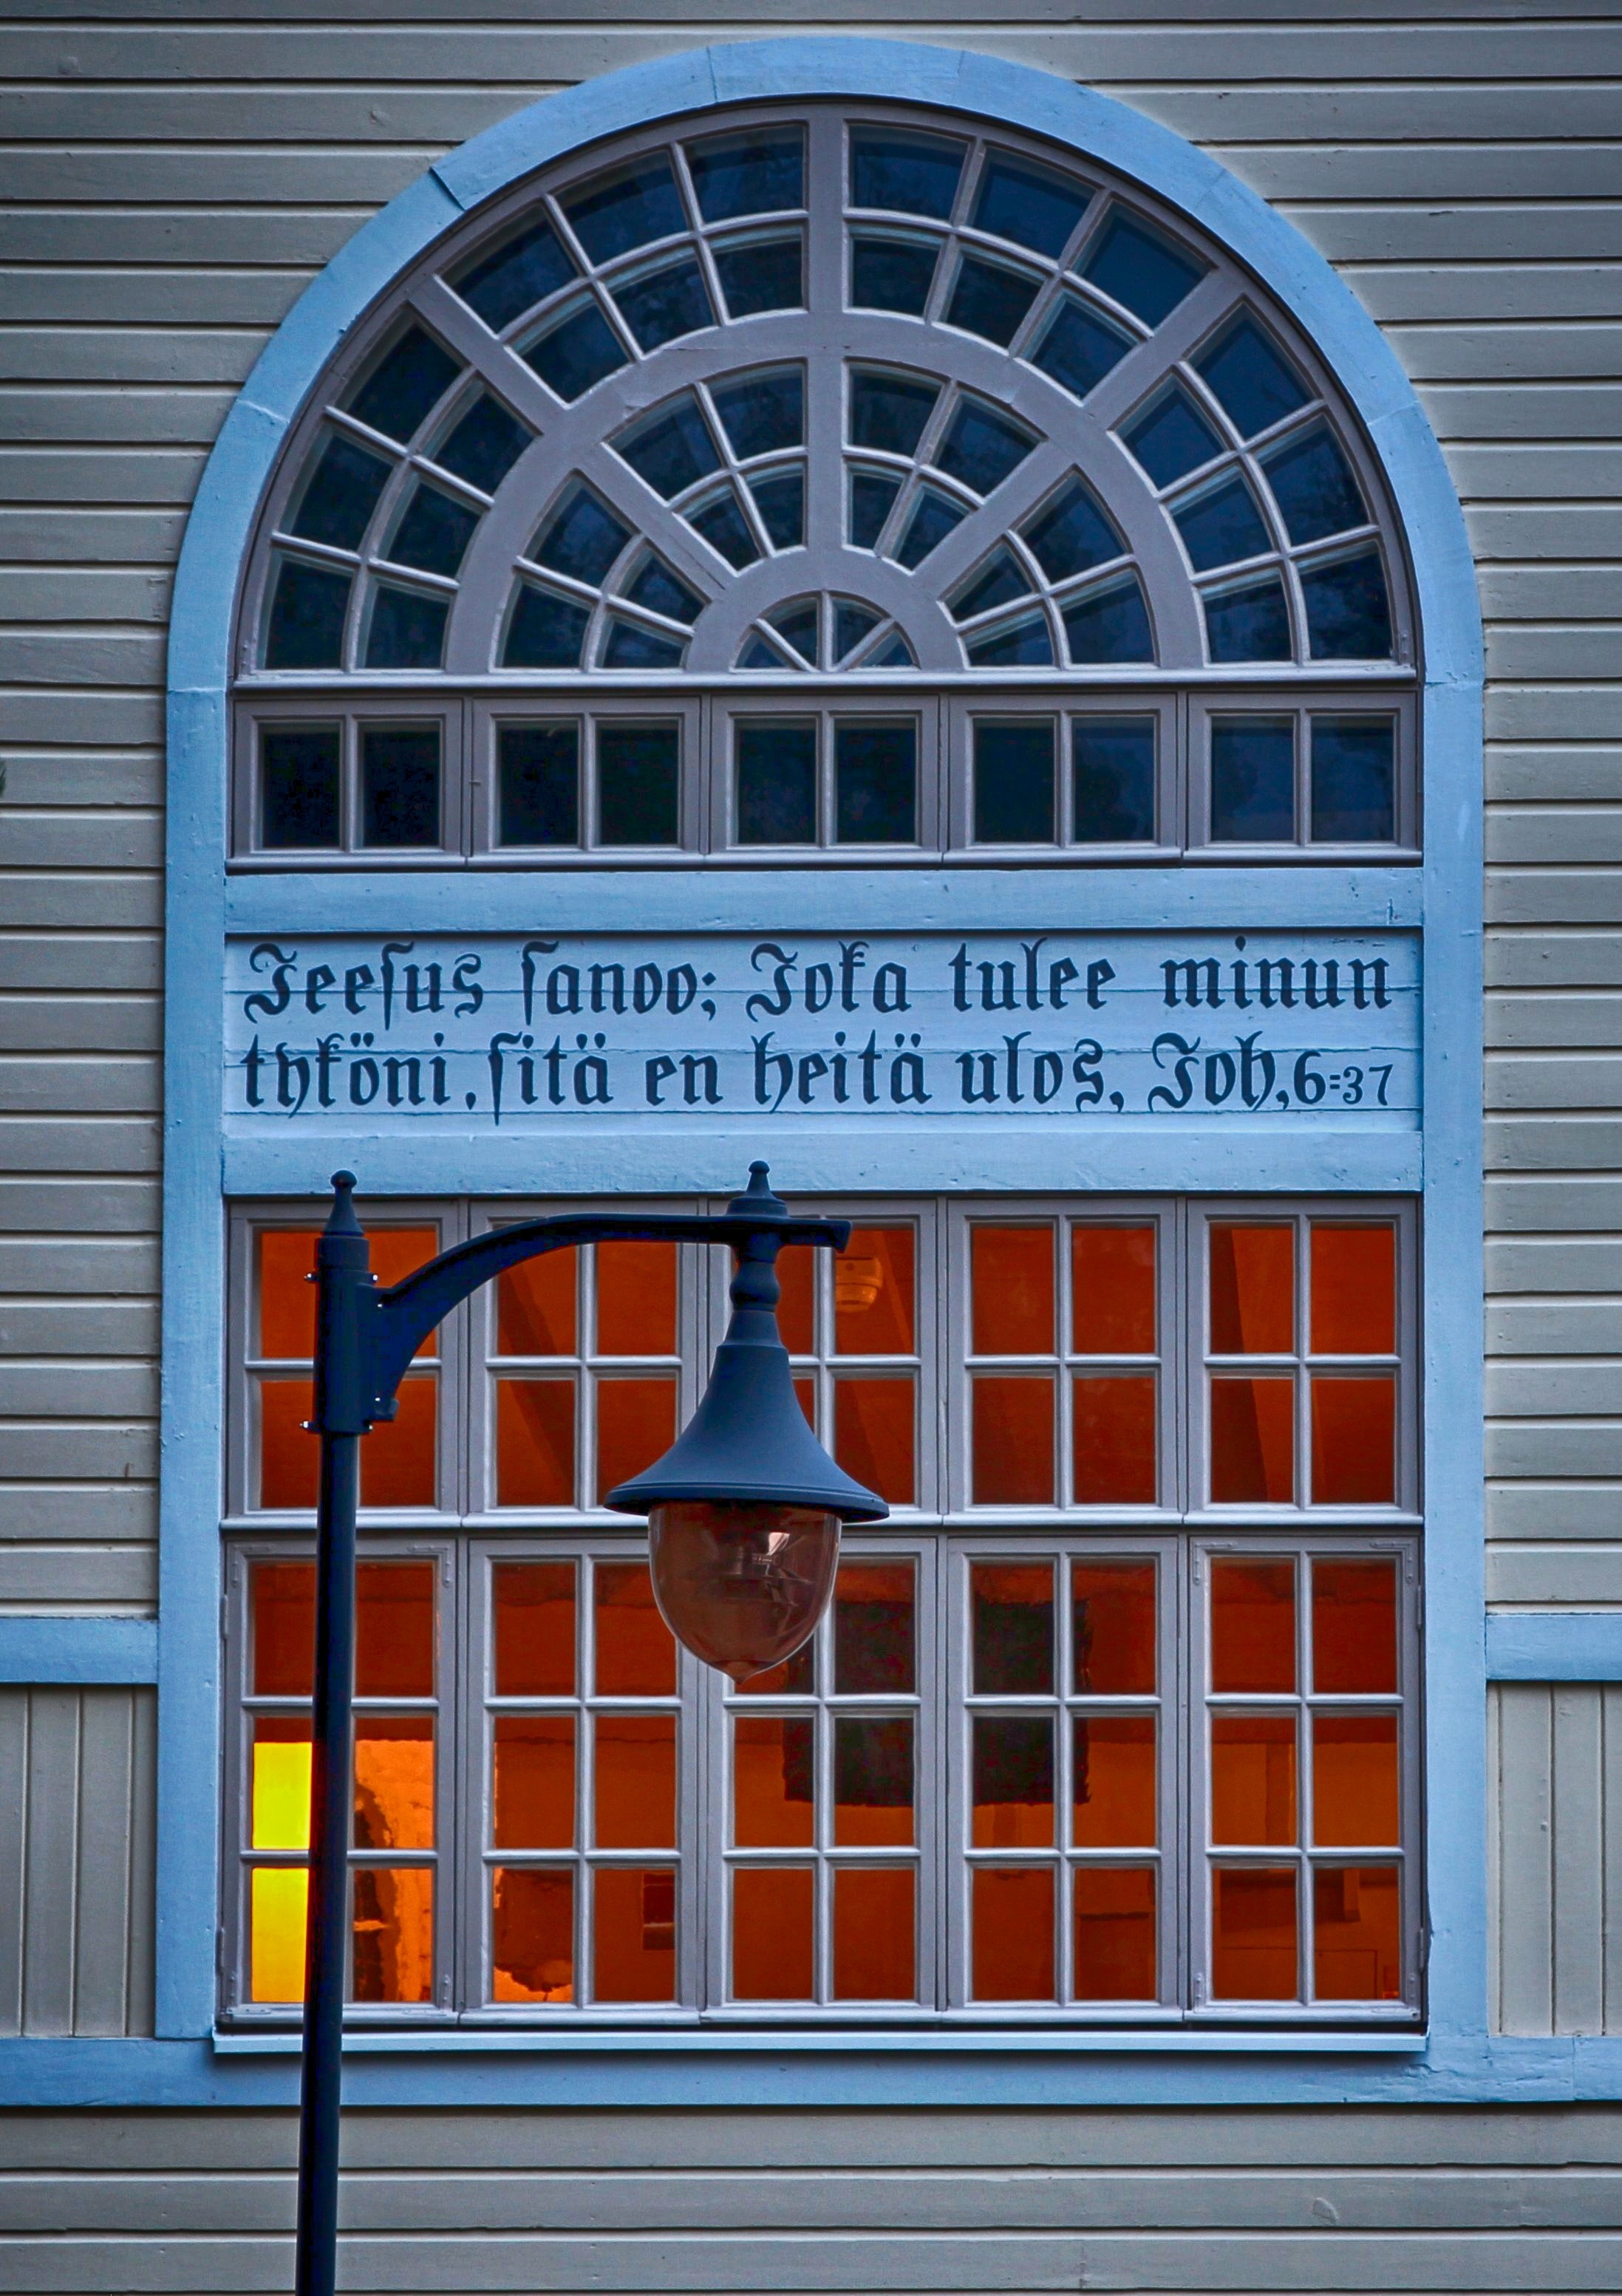
architecture, structure, house, window, glass, building, city, daytime, arch, religion, landmark, facade, church, lamp post, door, hdr, faith, symmetry, finland, commercial building, daylighting, metropolitan area